Chocolataire

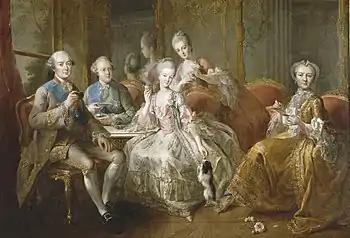
Chocolate at a social function, 1768 painting

A chocolataire was a type of social gathering that ranged from large scale events (such as fund raising and invitation only) to smaller functions (similar in structure to informal tea parties), in which all food and drink are composed of or contain some form of chocolate. It developed as the process for making milk chocolate came to market in 1875. Chocolataires were seen as a novel alternative to other forms of social gathering at the time.